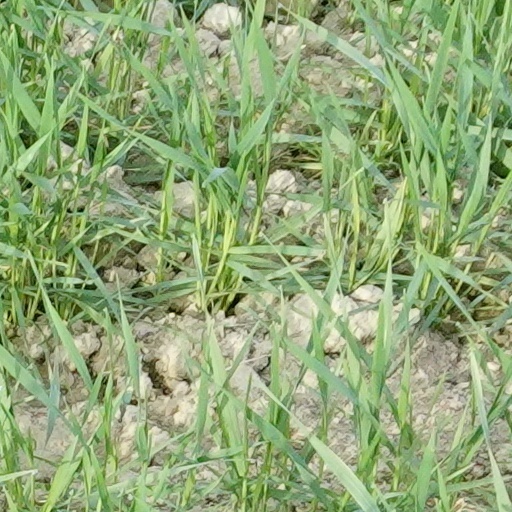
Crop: wheat